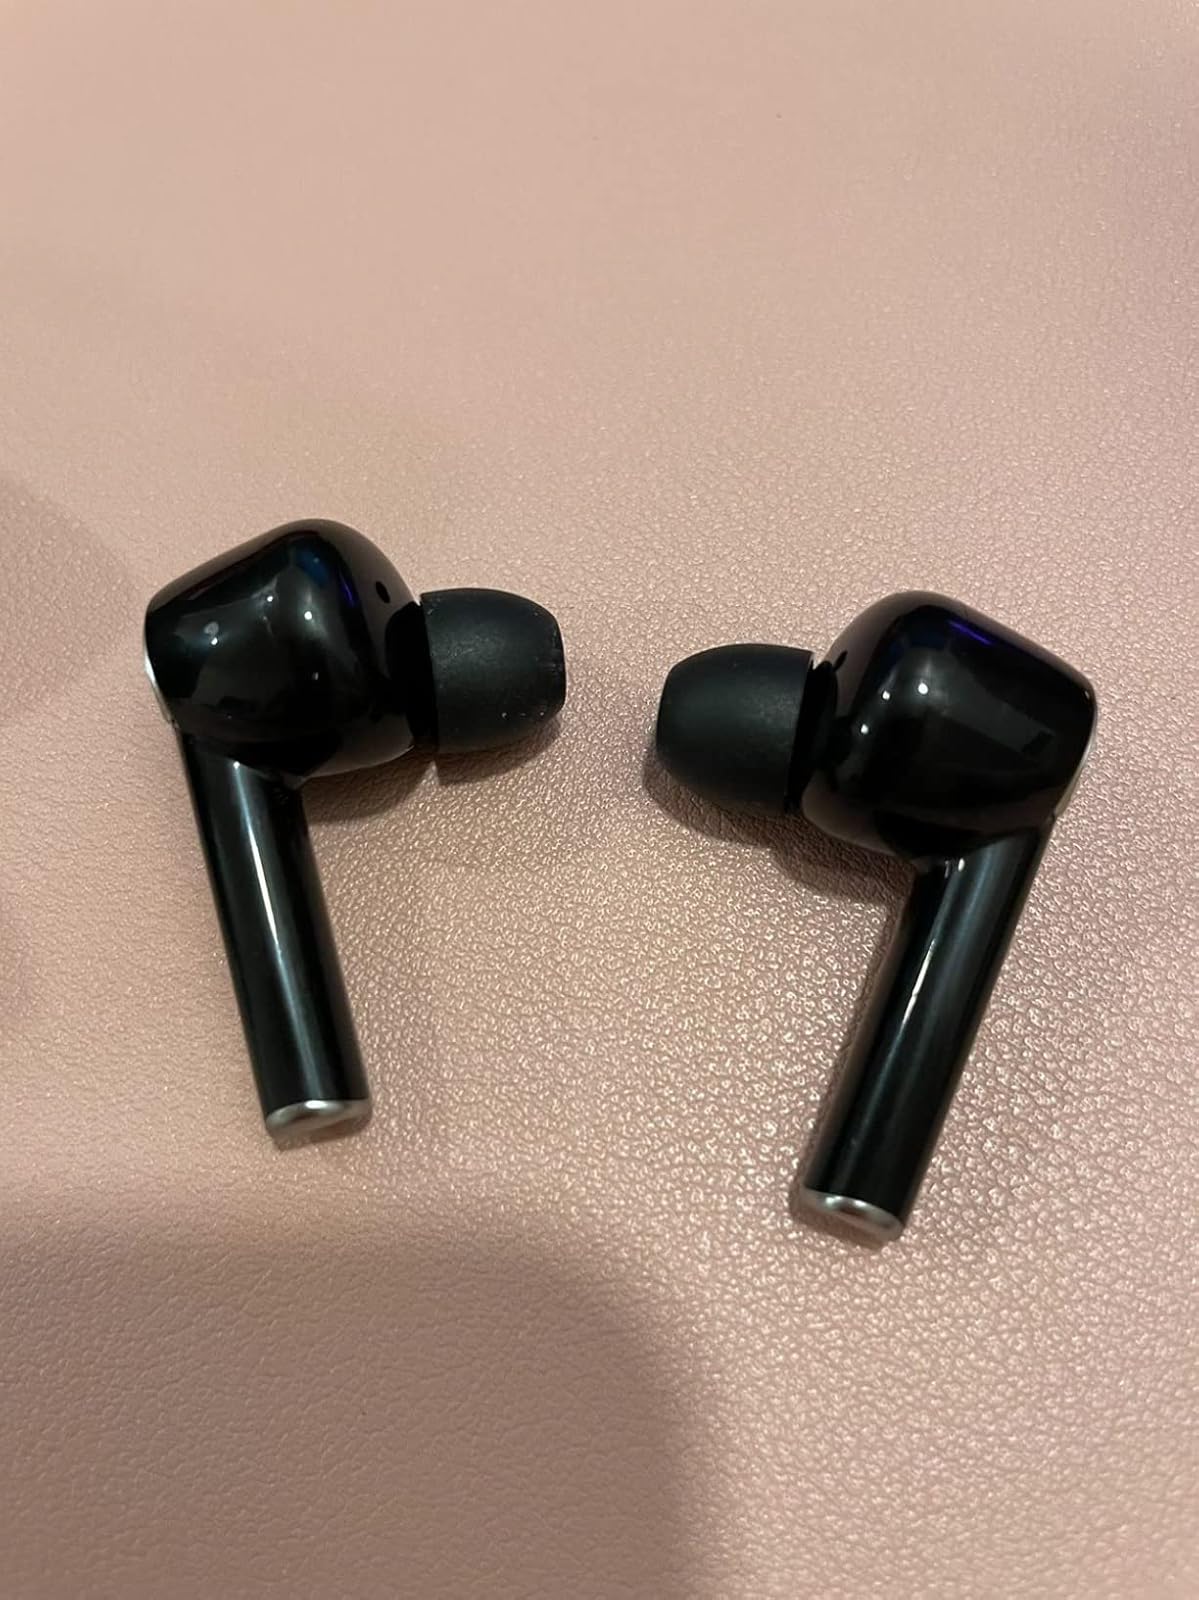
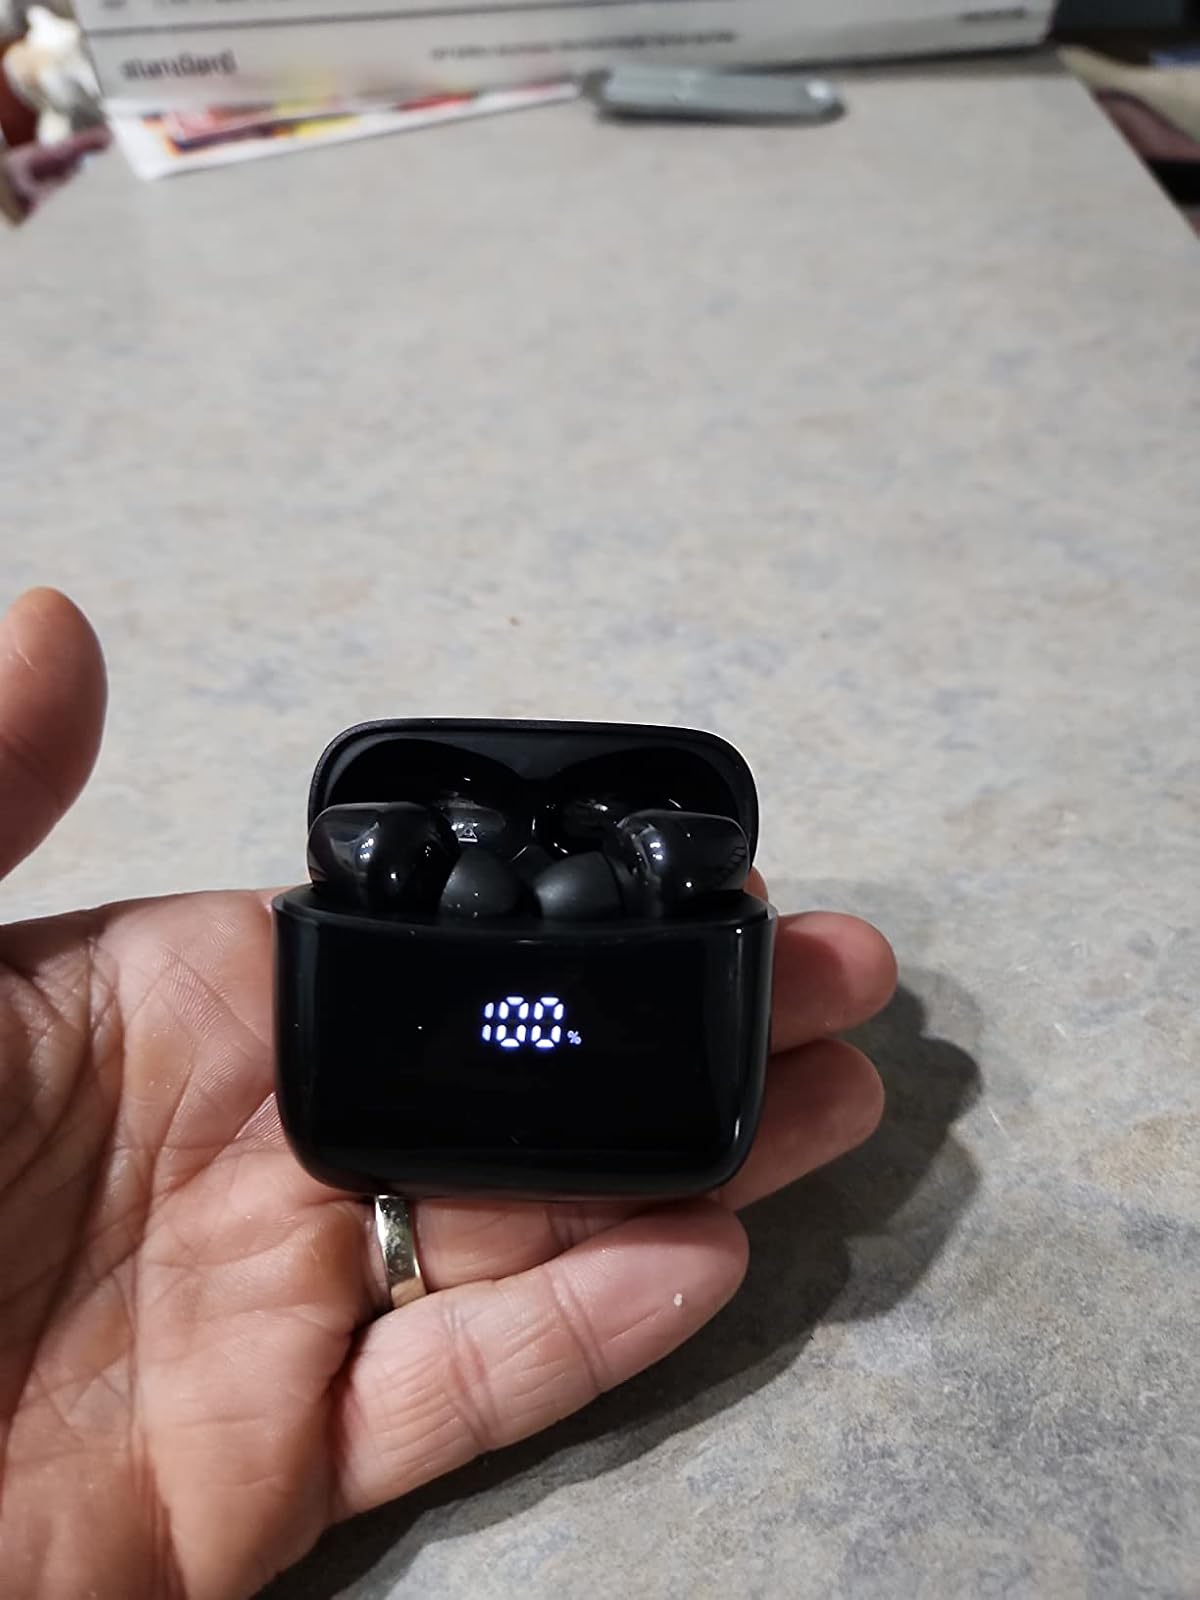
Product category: earbuds
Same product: yes